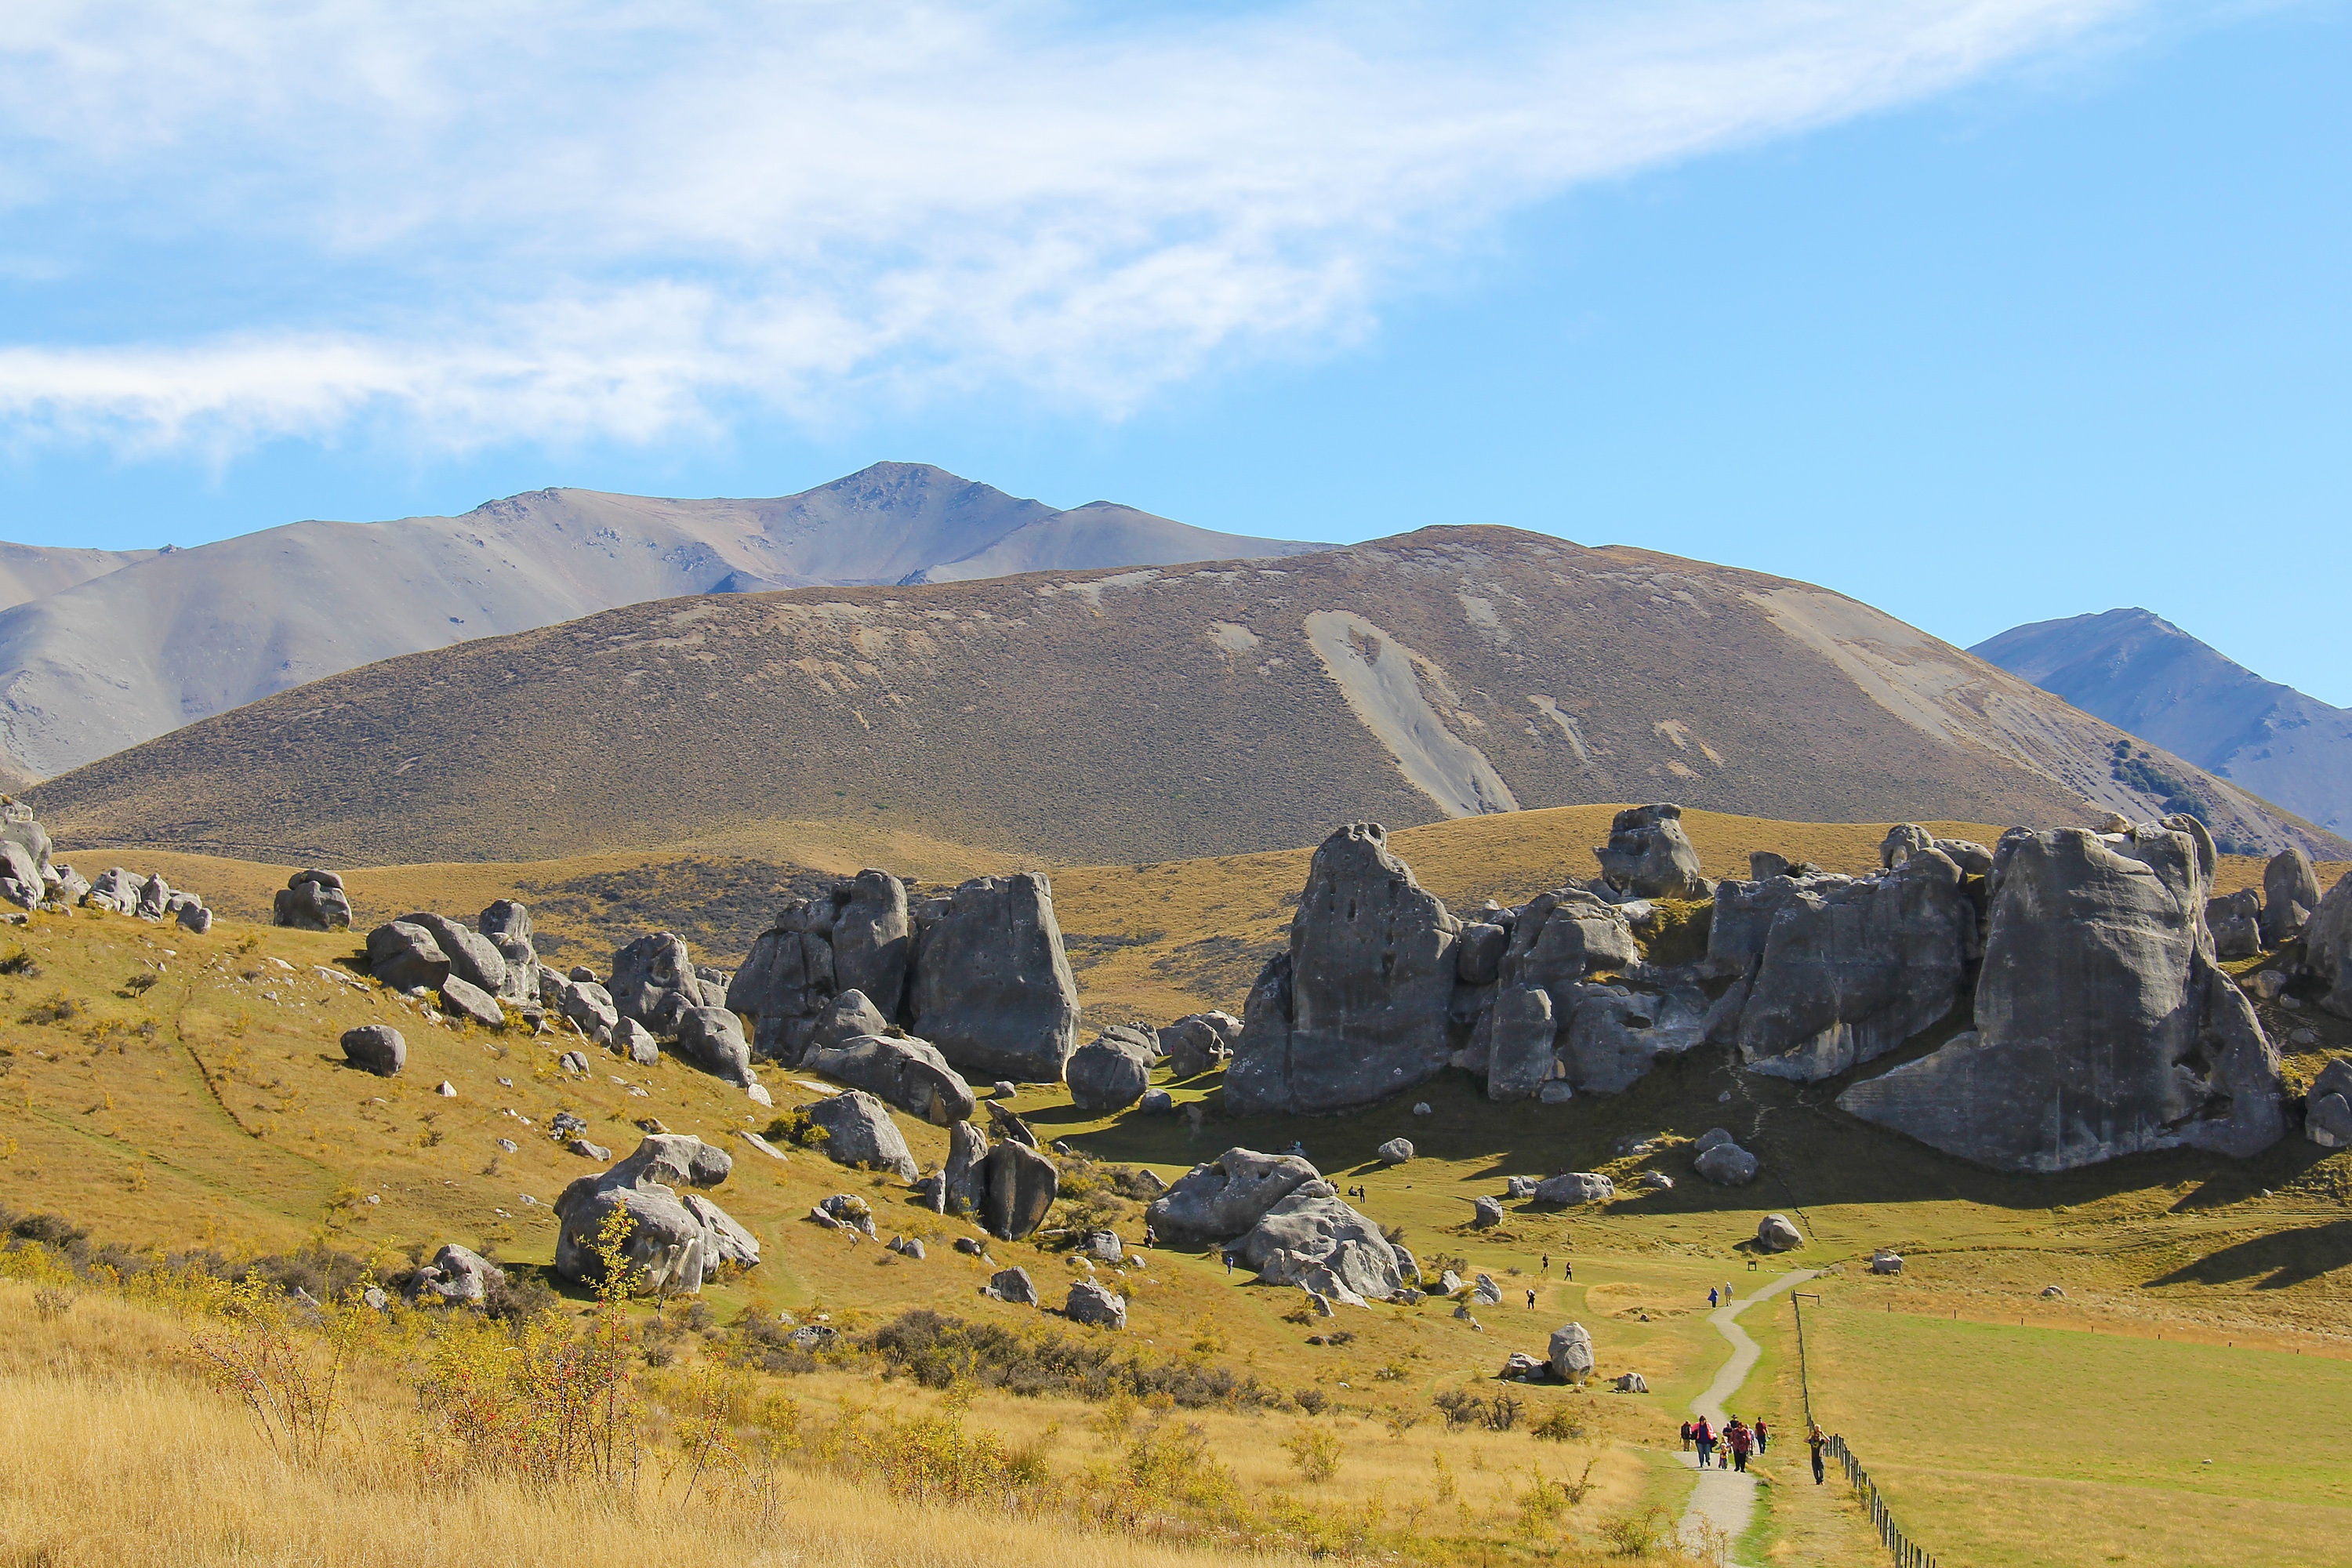
landscape, nature, wilderness, mountain, hill, adventure, valley, mountain range, ridge, plain, blue sky, clouds, alps, grassland, new zealand, plateau, beautiful, fell, rural area, landform, castle hill, geographical feature, mountainous landforms